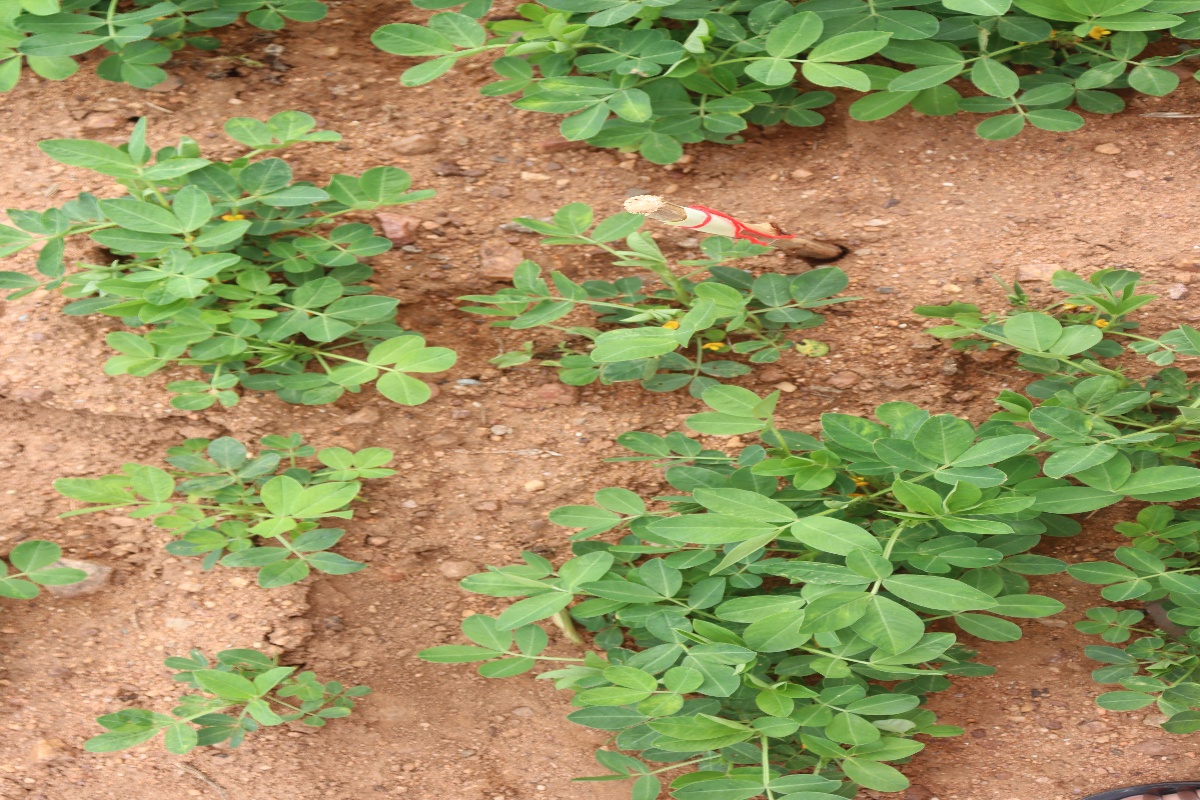
Label: healthy leaf